Joseph Franklin Rutherford

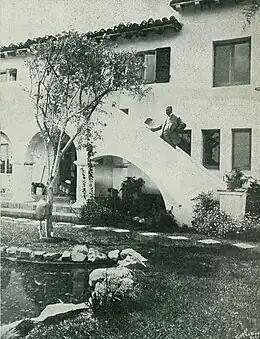
Beth Sarim was built in San Diego, California in 1929. Rutherford died at the property in 1942.

According to Wills, Rutherford emerged from prison in 1919 bitter against the world and the collusion he saw between the clergy and military that had secured his imprisonment. Soon after his release he coined the term "Satan's organization" to refer to this supposed conspiracy. In "Watchtower" articles Rutherford was similarly scathing towards big business, politics and the League of Nations. Rogerson describes Rutherford's attitude towards the clergy—his avowed enemies—as "unadulterated hatred".